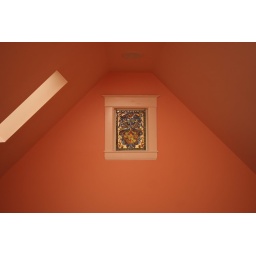
Stain glass window in living room